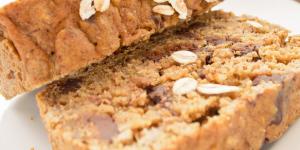
queque de quaker